Too Late to Die Young (film)

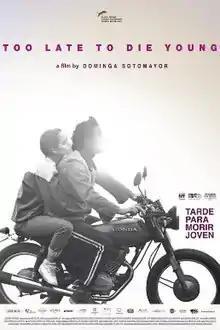
Film poster

Too Late to Die Young is a 2018 Chilean drama film directed by Dominga Sotomayor Castillo. She became the first woman ever to win the Leopard for Best Direction at the Locarno Festival.